Dangerous Love (1920 film)

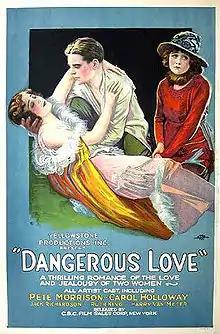
Movie poster

Dangerous Love is a 1920 American silent Western film based on the 1917 novel "Ben Warman" by Charles E. Winter, who would later become a congressman for Wyoming. The film was directed by Charles Bartlett, and stars Pete Morrison, Carol Holloway, Ruth King, Jack Richardson, and Spottiswoode Aitken. The movie was shot at the Lakeside Studios in Denver, Colorado. The feature had previously been announced under several titles before its release, including "The Vanishing Strain", "Ben Warman", "A Good Bad Man", and "Broken Promises".